Urania Sternwarte

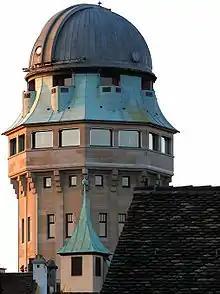
Telescope dome, seen from Lindenhof hill

Urania's refracting telescope is equipped with a "Fraunhofer" two-lens system of 30 cm aperture and focal length of 5.05 meters, allowing maximal 600-fold magnification (mostly used 150- to 205-fold magnification). The refractor in the dome area is the center of the imposing tower building: The telescope stands on a pillar, contact-free installed through the center of the building to the foundations of the business house Urania, fitted with anti-vibration installations.